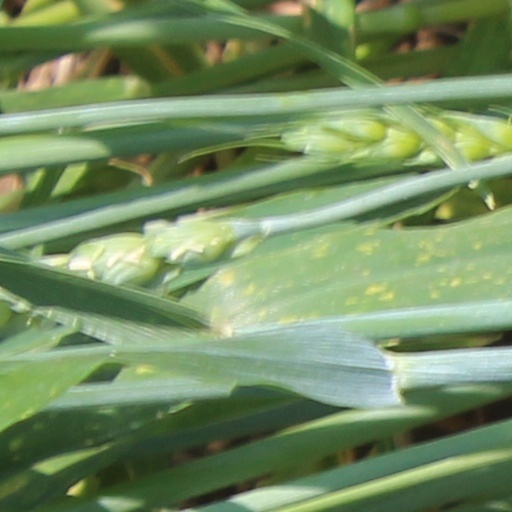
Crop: wheat